The Great Escape (festival)

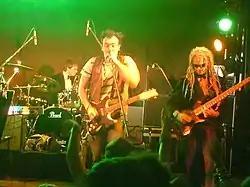
Andy Clockwise performs at the 2006 event

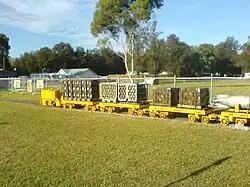
Some of the old munitions are on display during the event

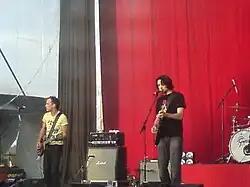
Something for Kate's Pip Branson & Paul Dempsey

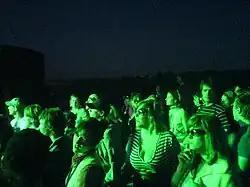

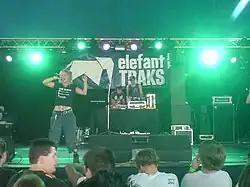
Combat Wombat take to the Big Top stage

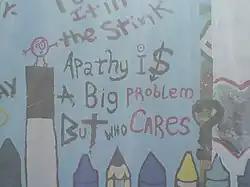
Included at the event is a large mural created by patrons over the weekend

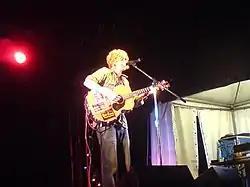
Bob Evans at the Riverside Stage

The Great Escape was a music festival held at Newington Armory, located within Sydney Olympic Park that took place in 2006 and 2007. Initially held over the Easter long weekend for the first two events, in 2008 it was announced the festival would take place on the Labour Day weekend, however the event was cancelled 2 months from the date due to poor ticket sales . It evolved from the 2005 Cockatoo Island Music Festival. The music and other attractions run over three full days (Good Friday to Easter Sunday in 2006–07), with some patrons camping from Thursday evening to Monday morning. Punters could attend either for the full weekend camping, purchase a 3-day pass and commute each day or attend a single day. Many acts also played the East Coast Blues & Roots Music Festival the same weekend, however The Great Escape line-up is more diverse featuring pop, hip hop, electronic and rock acts that would not fit into a Blues and Roots line-up. In addition to musical acts, there is also a wide range of other features such as comedy acts, bingo and trivia, conspiracy theory talks and yoga. There is no immediate future for the Great Escape at this point, but organisers are confident it will be resurrected in the near future.